Aziyadé

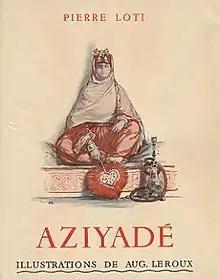
1936 illustrated edition

Aziyadé (1879; also known as Constantinople) is a novel by French author Pierre Loti. Originally published anonymously, it was his first book, and along with "Le Mariage de Loti" (1880, also published anonymously), would introduce the author to the French public and quickly propel him to fame; because of this, his anonymous persona did not last long.